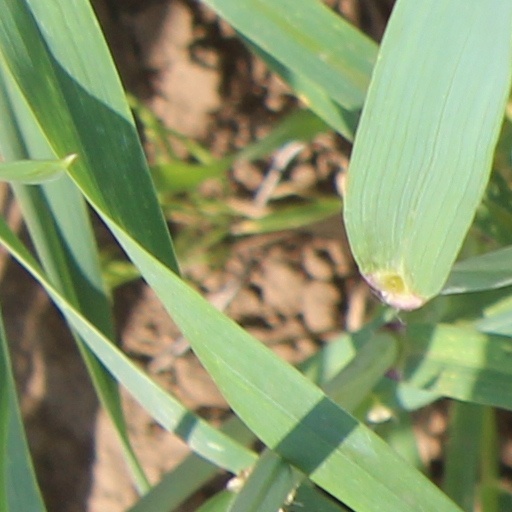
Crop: wheat